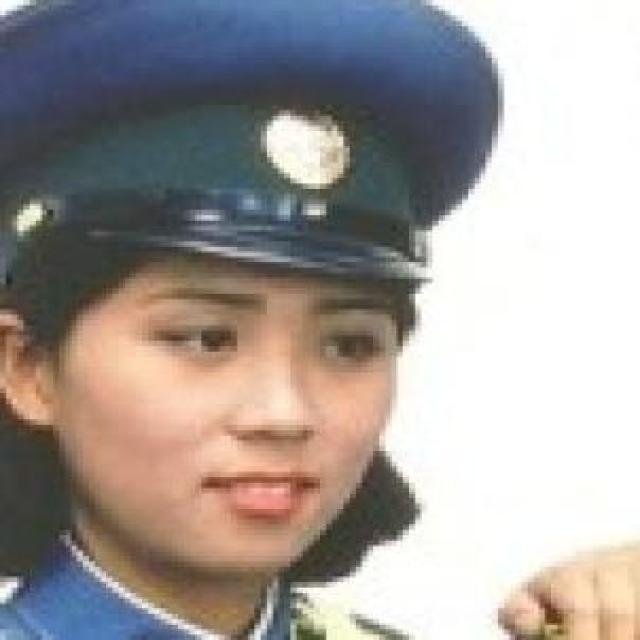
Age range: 13-20